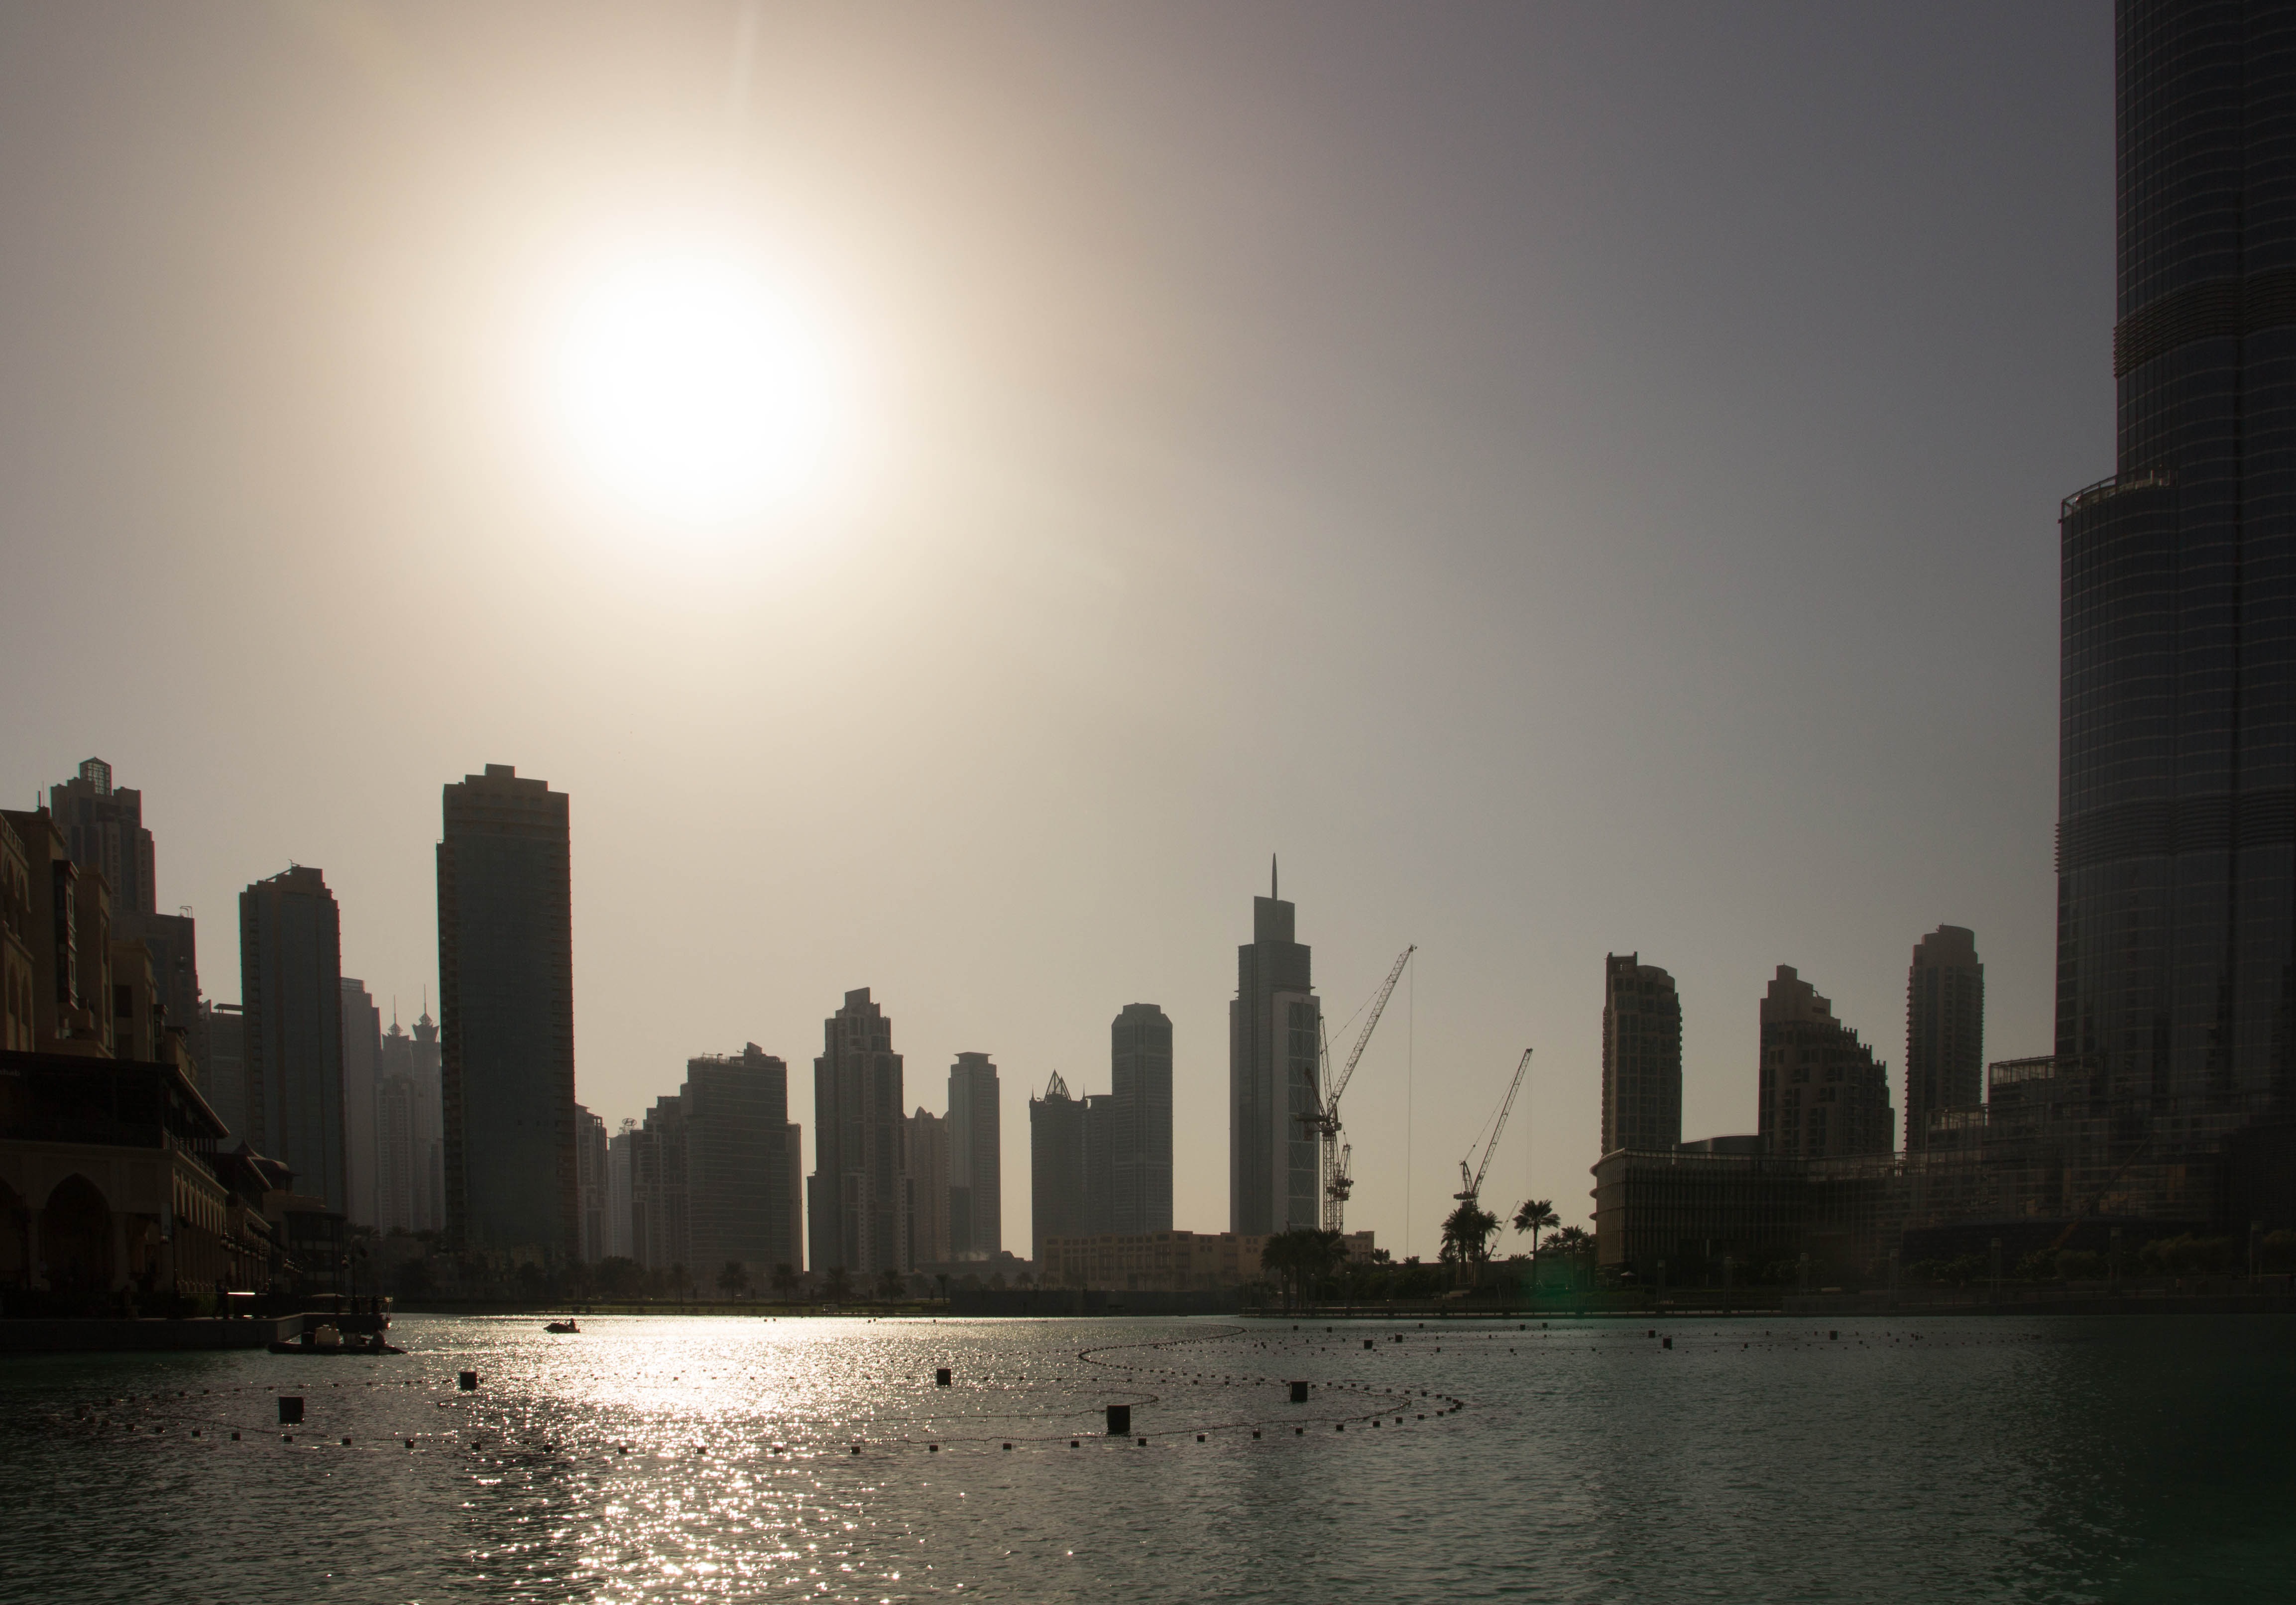
horizon, architecture, sunset, skyline, night, morning, building, dawn, city, skyscraper, cityscape, downtown, dusk, evening, reflection, dubai, haze, landmark, background image, metropolis, u a e, urban area, geographical feature, atmospheric phenomenon, human settlement